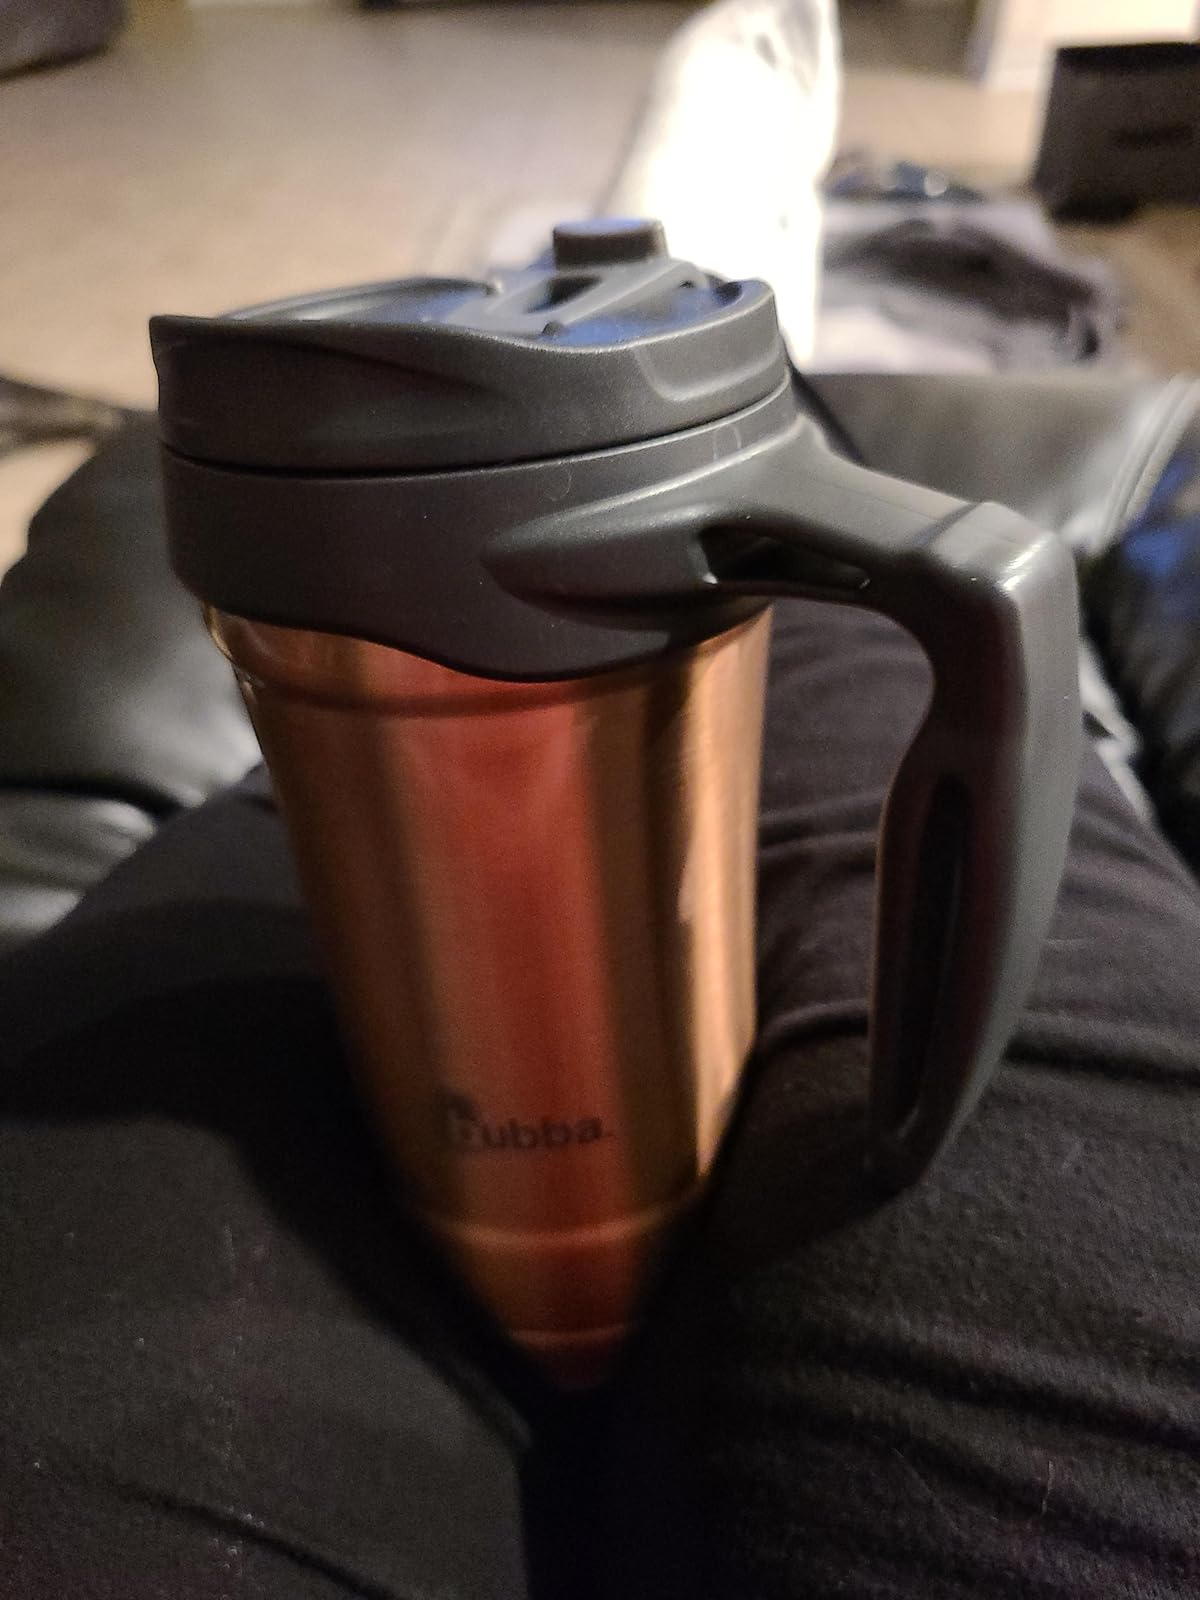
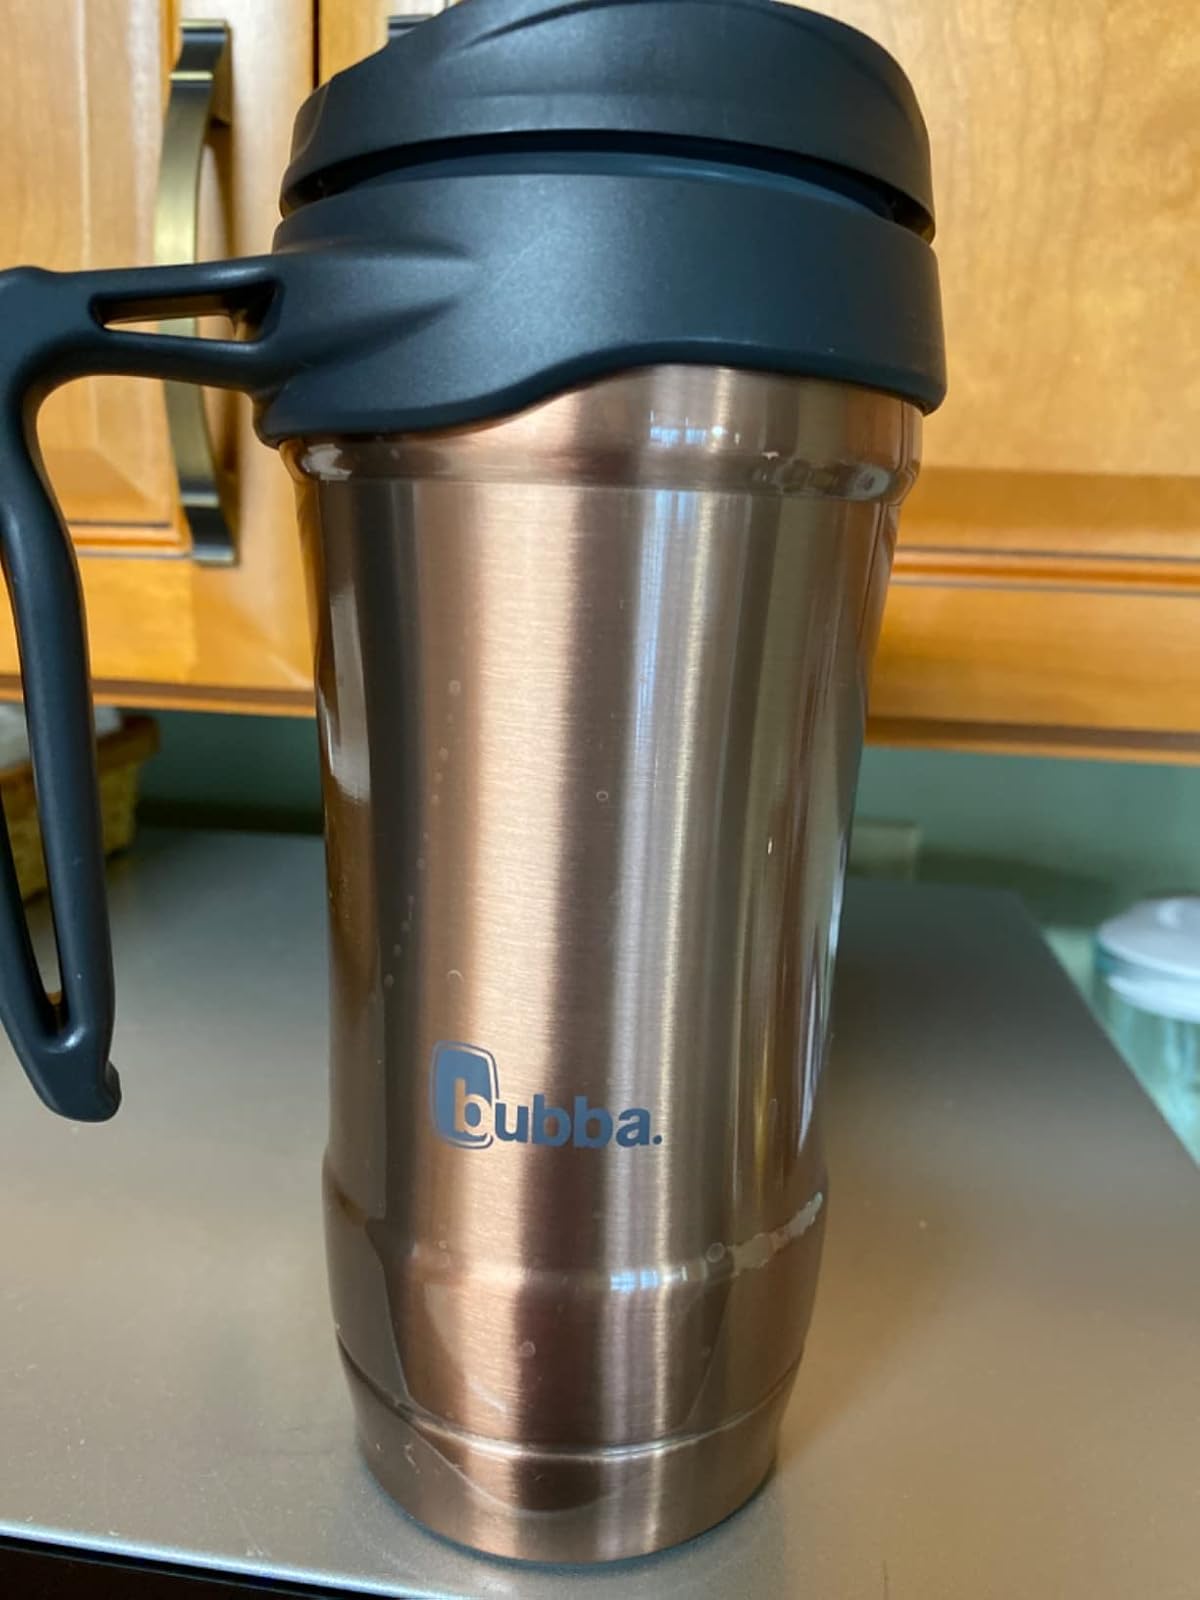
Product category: items_mug
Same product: yes